Bread for the City

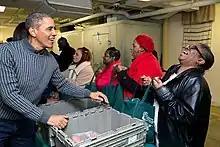
Barack Obama volunteering for Thanksgiving, 2014

Bread for the City began as two separate organizations. One was its namesake, Bread for the City, started in 1974 by the Emmaus Fellowship, a coalition of five churches in downtown Washington, DC, in order to feed and clothe the poor. Also started in 1974 was the volunteer-run Zacchaeus Free Medical Clinic, an outgrowth of the Community for Creative Non-Violence (CCNV), a group of activist ministries working to ensure that every DC resident had access to food, shelter, clothing and medical care.